Describe the emotion expressed in this image:  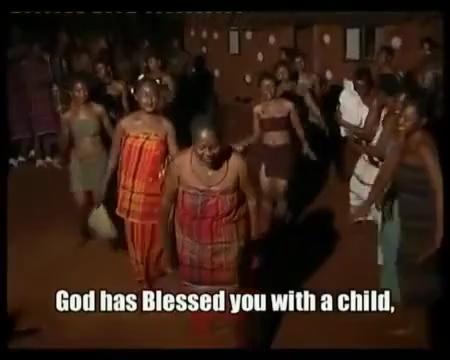
This person displays Fear, valence and arousal with moderate intensity.